Ørnes

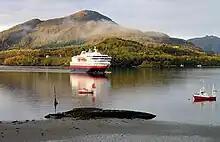
The Hurtigruten ship MS "Nordkapp" at Ørnes in late September

The village has a population (2023) of 1,684 and a population density of .